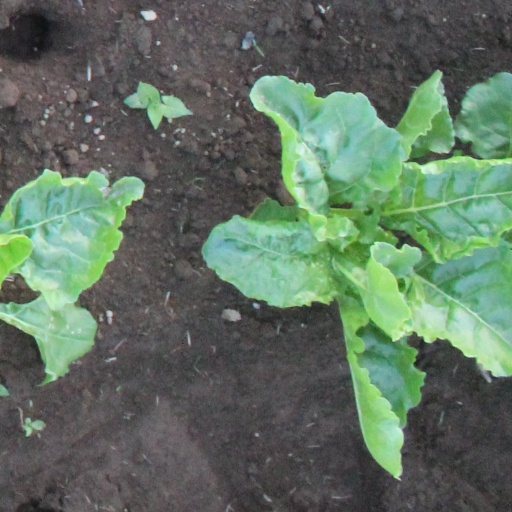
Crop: sugar beet